Ende Gelände 2018

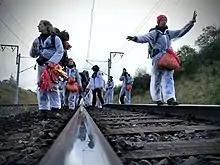
Ende Gelände 2018 - Blockade of the on .

Ende Gelände 2018 were a series of events of a mass movement for climate justice in the in Germany. The non-violent direct action civil disobedience events were targeted against coal-based power generation through RWE Power AG and demanded the "immediate fossil fuel phase-out" based on climate justice and climate change mitigation.